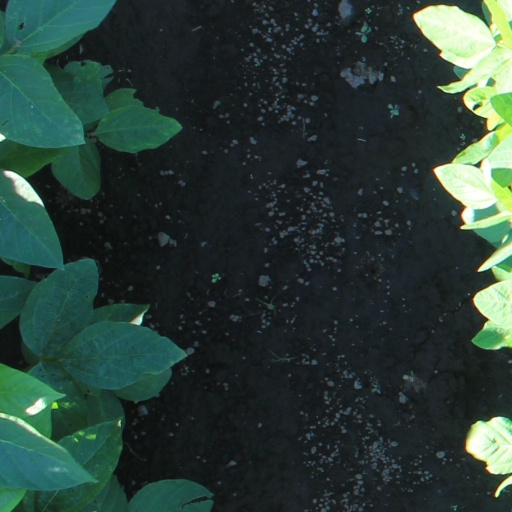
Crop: soybean